Glazed architectural terra-cotta

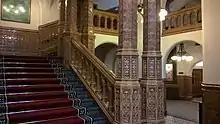
Burmantofts faience in the Great Hall of the University of Leeds

The material, also known in Great Britain as faience and sometimes referred to as "architectural ceramics" in the USA was closely associated with the work of Cass Gilbert, Louis Sullivan, and Daniel H. Burnham, among other architects. Buildings incorporating glazed terra-cotta include the Woolworth Building in New York City and the Wrigley Building in Chicago.